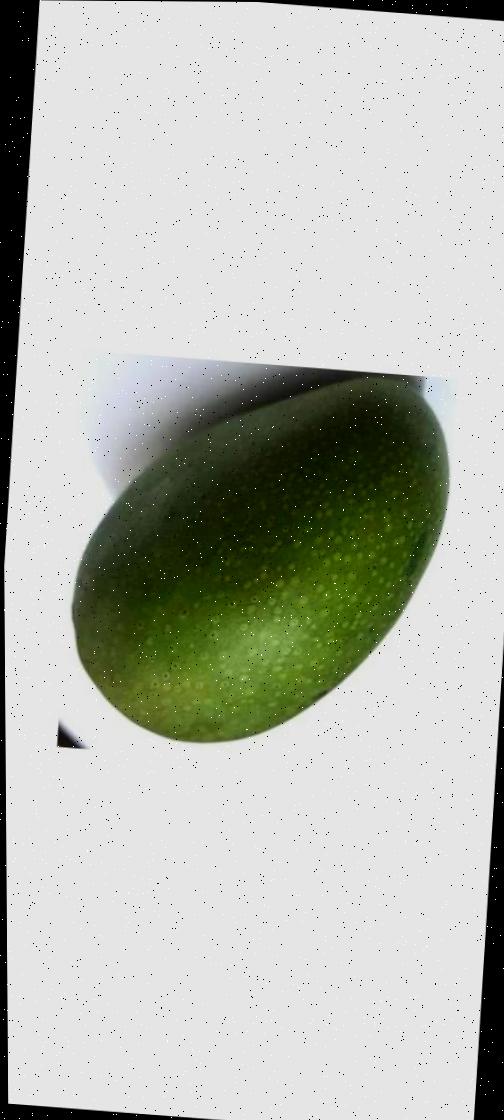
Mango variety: Ashshina Zhinuk